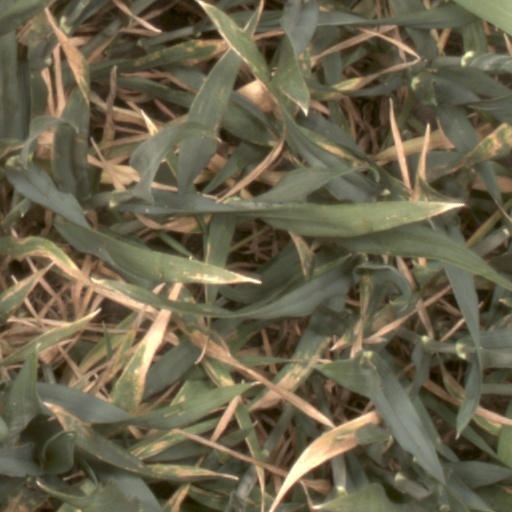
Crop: wheat